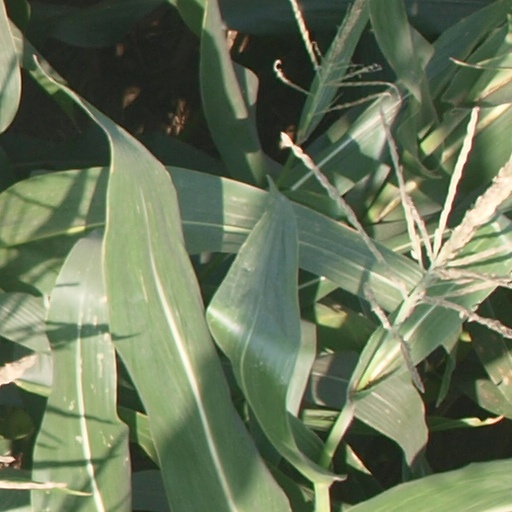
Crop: maize; corn